Daniel Leab

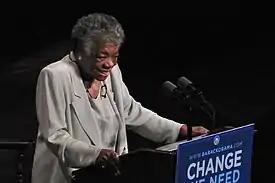
Leab admired Maya Angelou (here, speaking at a rally for then presidential candidate Barack Obama in 2008)

Leab married Katharine Kyes, the editor of "American Book Prices Current" (published by Bancroft-Parkman, Inc.), in 1964. They had three children: Abigail Leab Martin, Constance Rigney, and Marcus Leab.